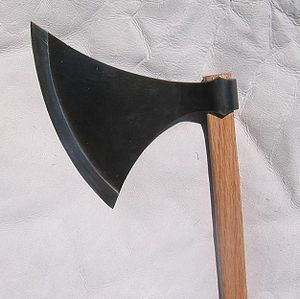
Vikingetid / Teknologi
Rekonstruktion af daneøkse der er blandt vikingernes våben.
Vikingetiden er en periode i Europas historie og særligt i Skandinaviens historie fra slutningen af 700-tallet til midten af 1000-tallet. Den efterfulgte germansk jernalder. Det var en tid, hvor nordboere udforskede Europa via havene og floderne for at handle, plyndre, kolonisere og erobre. Nordboerne bosatte sig på Grønland og Newfoundland samt på Færøerne og på Island, i Skotland, England, Irland, Holland, Tyskland, Ukraine, Rusland og Tyrkiet. Selv om vikingerne på mange punkter bliver betragtet som brutale plyndringsmænd, viser mange kilder, at deres invasioner var gengældelse for kristne missionærer og muligvis de saksiske krige med Karl den Store, eller at de blev motiveret af overbefolkning, ubalanceret handel og mangel på landbrugsjord. Kilderne til vikingerne er hovedsageligt deres fjenders, primærkilder som arkæologi og sekundære kilder som de islandske sagaer.